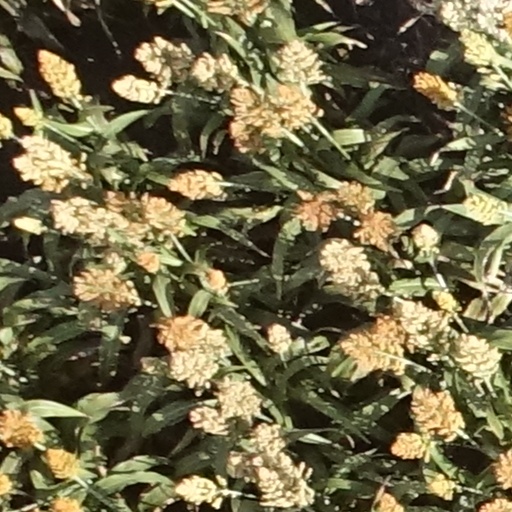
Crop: sorghum